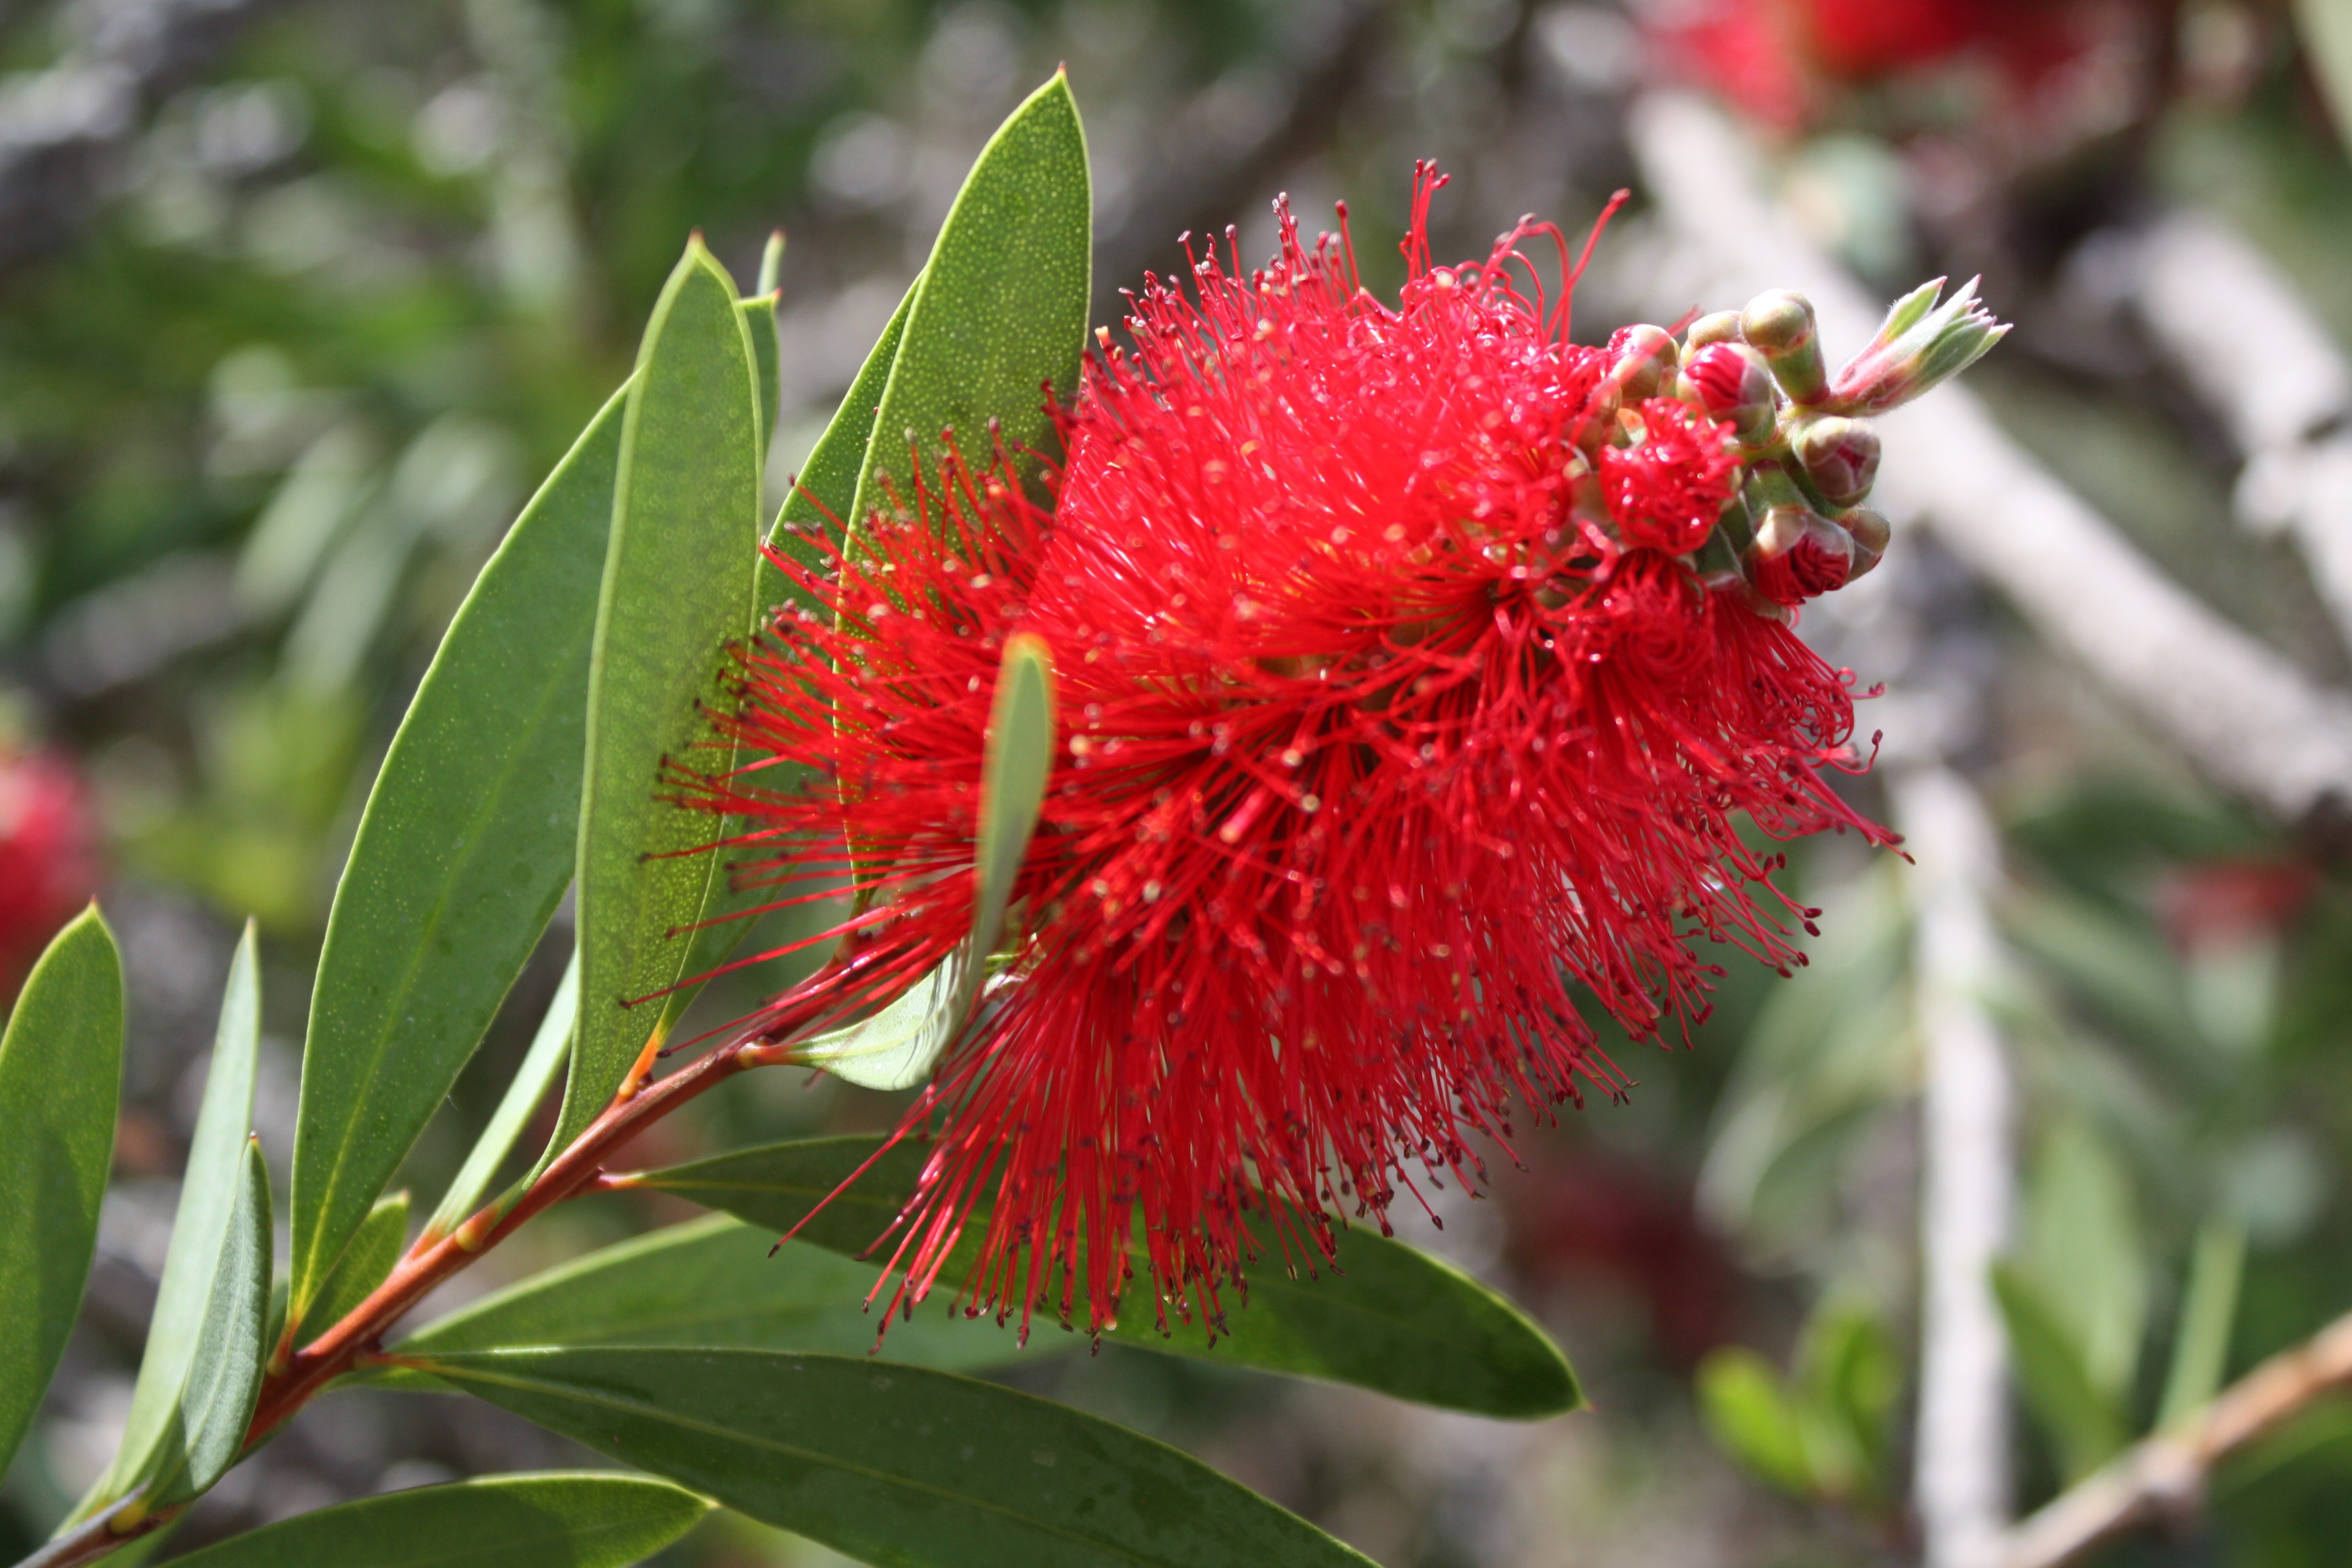
plant, flower, produce, evergreen, botany, flora, shrub, macro photography, canary islands, flowering plant, land plant, brush flowers, jardin canario